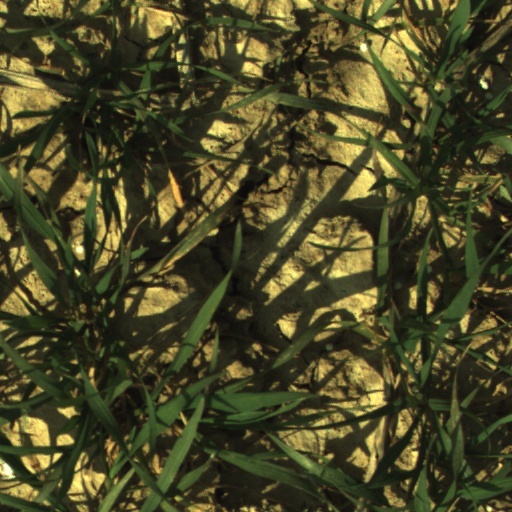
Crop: wheat